Northern Dvina

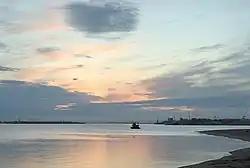
View from Arkhangelsk, Russia

In summer, the entire length of the river is navigable and is heavily used for timber rafting. The Northern Dvina Canal connects it with the Volga–Baltic Waterway. In the 19th century, a short-lived Northern Ekaterininsky Canal, now abandoned, connected the Northern Dvina basin with the Kama basin as well. In 1926–28 a canal connecting the Pinega, one of the major tributaries of the Northern Dvina, with the Kuloy, was constructed, however, currently the canal is pretty much neglected.